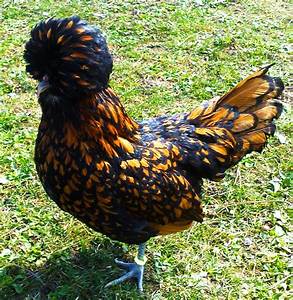
Label: chicken